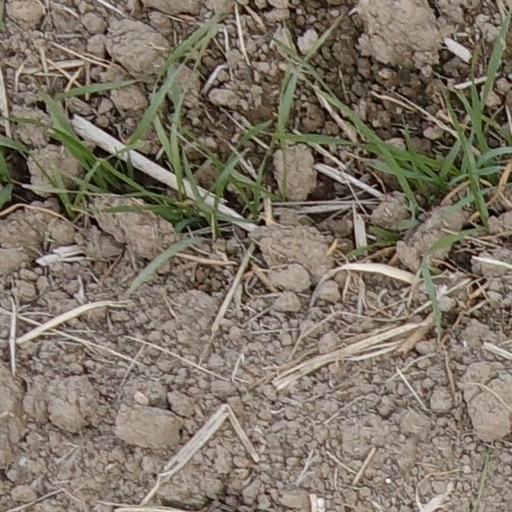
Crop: wheat